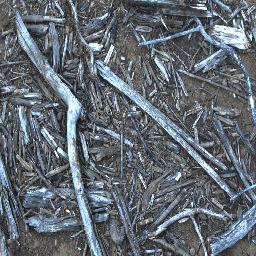
Label: negative